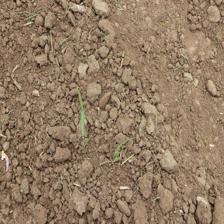
Label: Sorghum